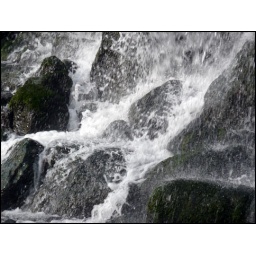
Spattend water van de waterval; gemaakt in de sportstand